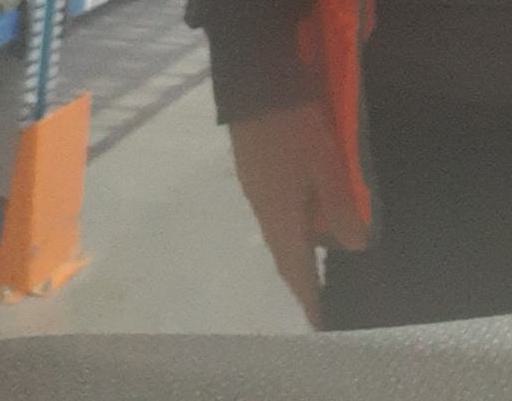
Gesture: no_gesture